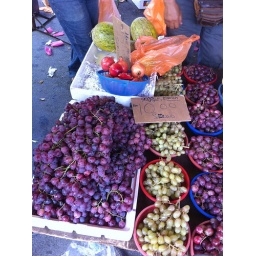
Fruits! The red grapes are around USD$3/less that GBP2 per kilogram.